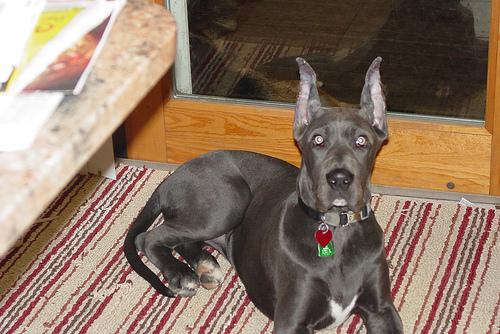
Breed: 206-n000035-Great_Dane